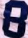
Number: 8